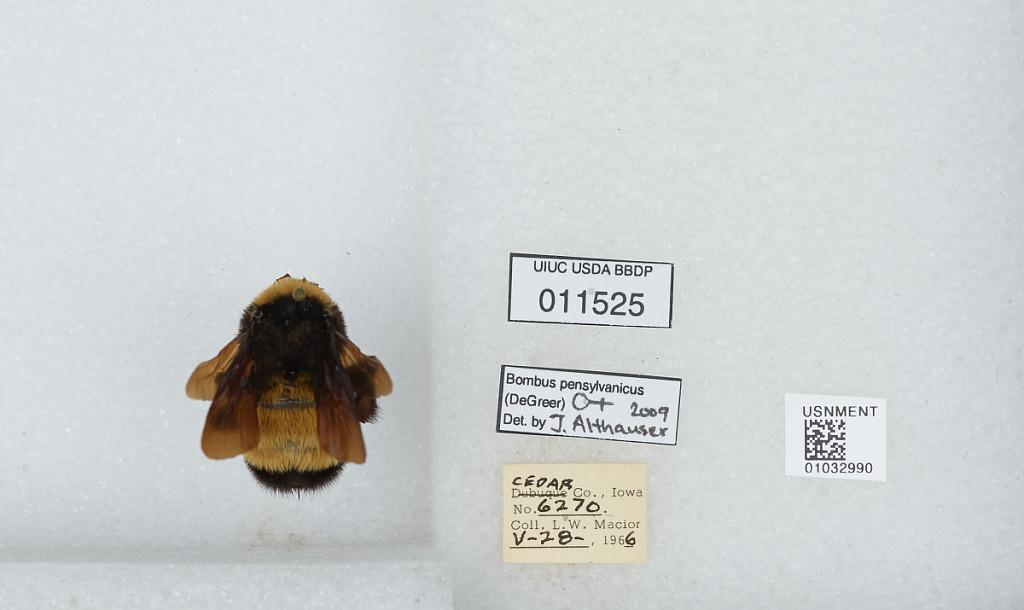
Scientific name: Bombus (Fervidobombus) pensylvanicus pensylvanicus (De Geer)
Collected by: L. Macior
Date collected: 1966-5-28
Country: United States
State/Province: Iowa
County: Cedar
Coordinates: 41.77, -91.13
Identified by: Althauser, J.